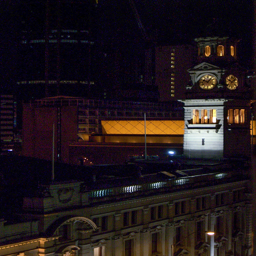
A city at night with a large clock tower.
Nighttime scene of a lit up clock tower above some dark buildings.
Large clock tower sitting on top of a castle at night.
A large white clock tower next to a  tall building.
A clock tower looming above infrastructure at night.